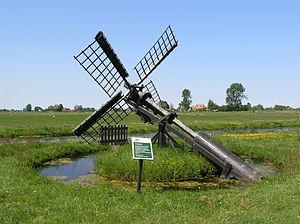
Cet article recense les moulins à vent de la province de Frise, aux Pays-Bas.
Le moulin à vent est un dispositif qui transforme l’énergie éolienne en mouvement rotatif au moyen d’ailes ajustables. En tant que moulin, il est utilisé le plus souvent pour moudre des céréales, broyer, piler, pulvériser diverses substances, presser des drupes ou écraser des olives pour produire de l'huile; il a pu aussi servir à actionner une pompe, par exemple pour l’irrigation ou pour assécher les polders; ou un groupe de scies.